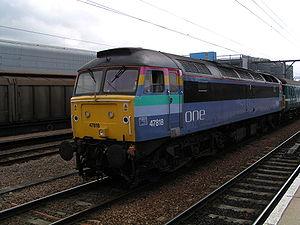
National Express East Anglia est la marque commerciale de l'entreprise London Eastern Railway Ltd. qui remplaça le nom de marque one qui fut utilisé du 1ᵉʳ avril 2004 au 26 février 2008.